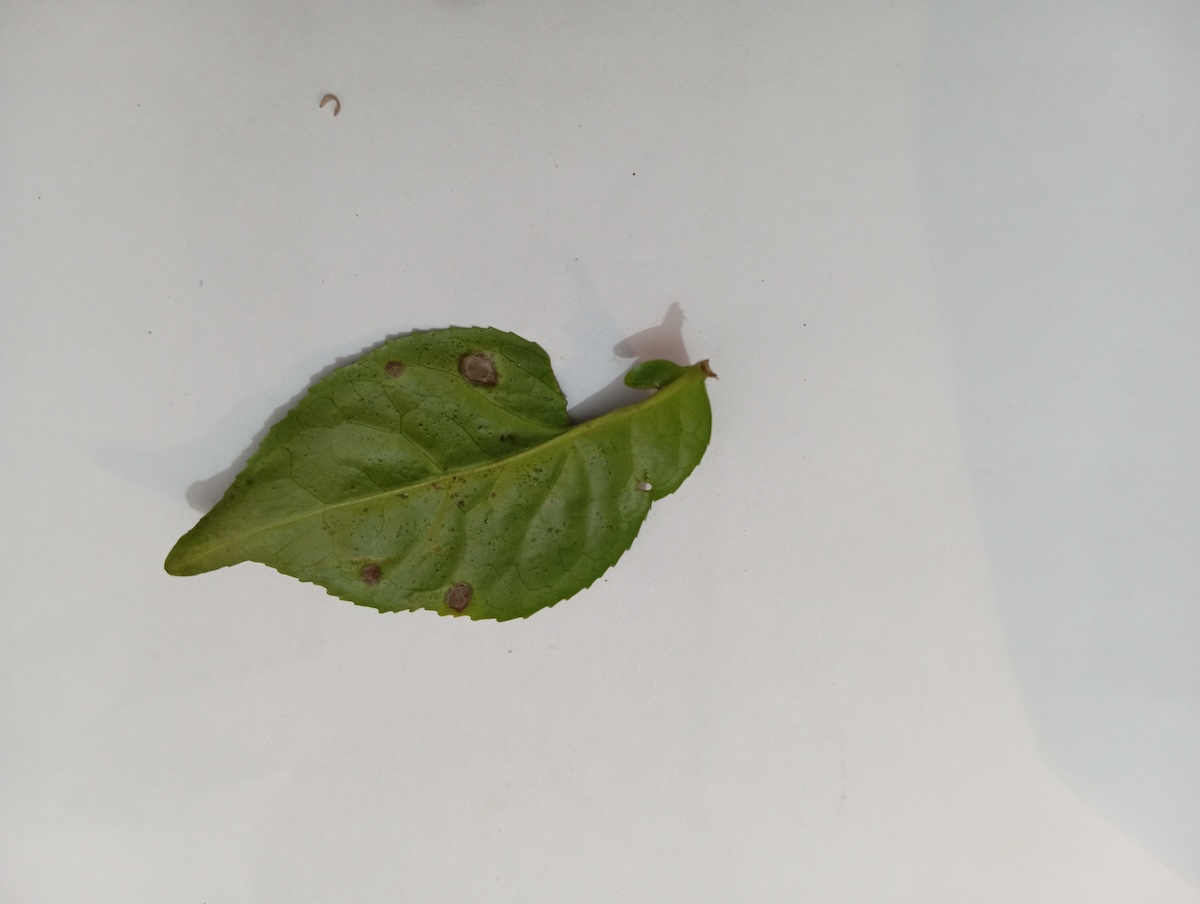
Label: Gray Blight